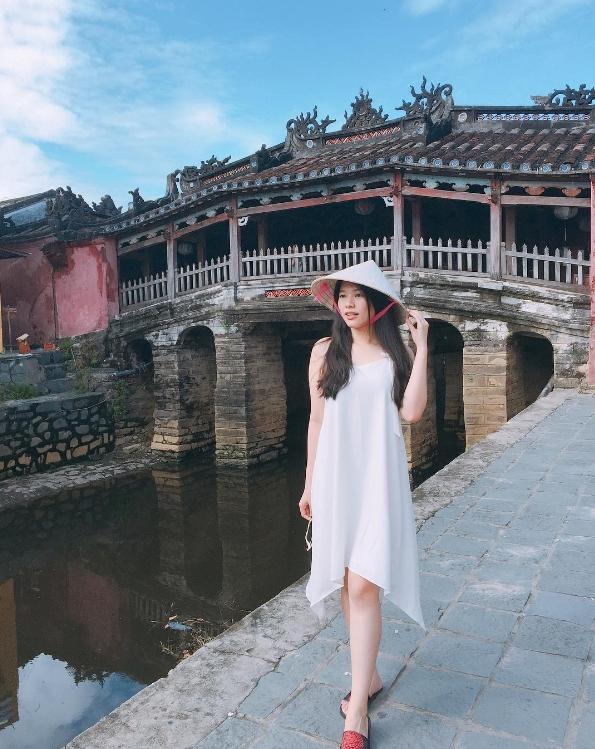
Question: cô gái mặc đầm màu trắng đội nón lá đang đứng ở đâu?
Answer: ở ven sông, gần bên một cây cầu